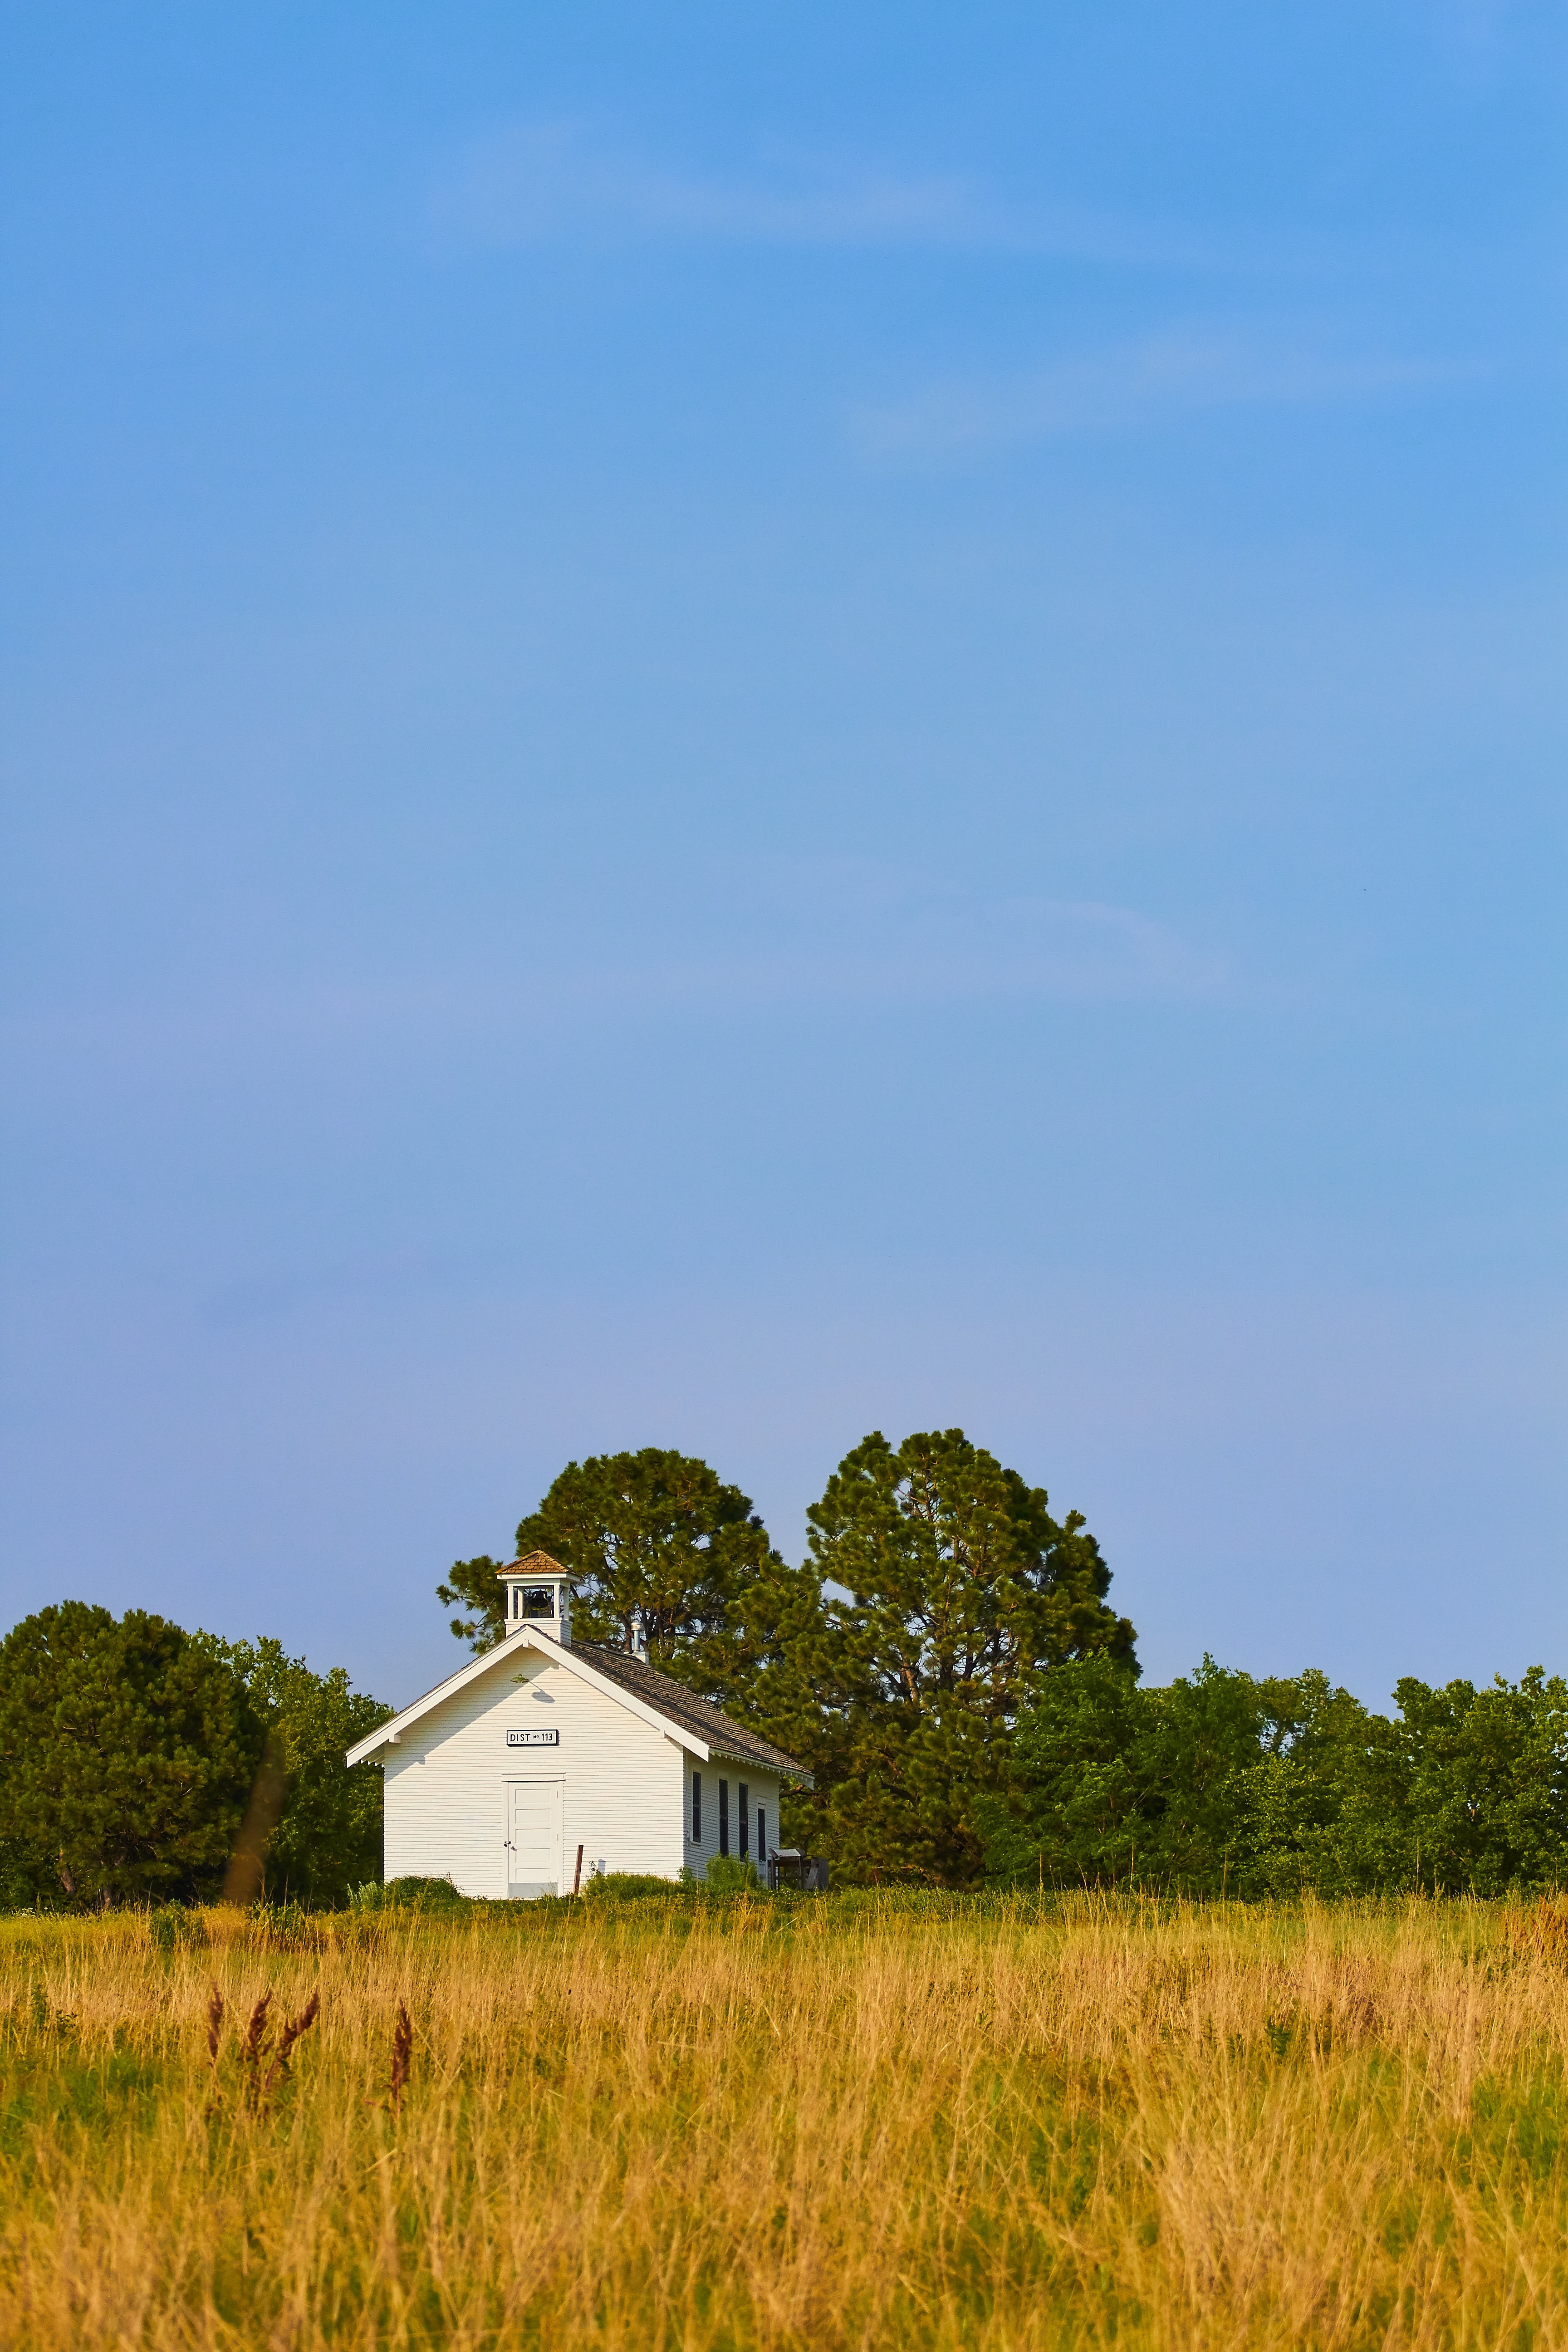
landscape, tree, grass, horizon, mountain, cloud, sky, field, farm, meadow, prairie, hill, wind, pasture, agriculture, savanna, plain, grassland, habitat, ecosystem, rural area, natural environment, geographical feature